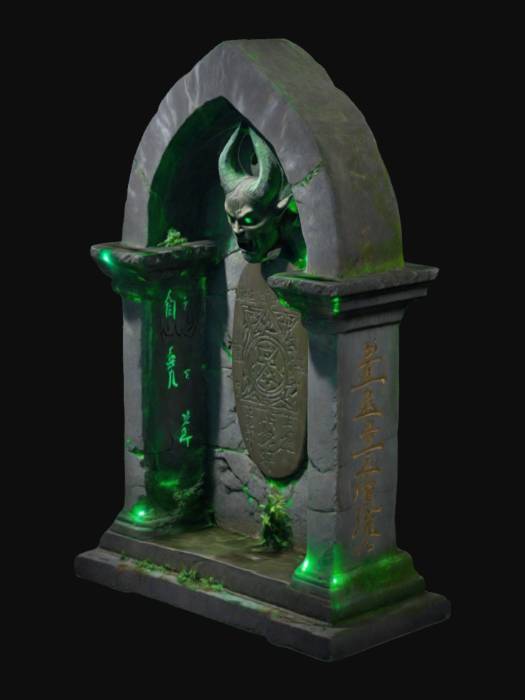
미적 점수 (1~10점): 8